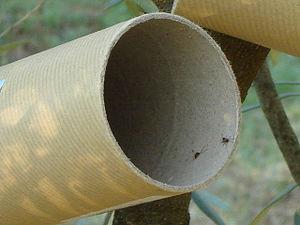
Les insectes, transportés dans des tubes, sont lâchés dans l'oliveraie au petit matin
Psyttalia lounsburyi est une espèce d'insectes hymènoptères de la famille des Braconidae, d'origine africaine.